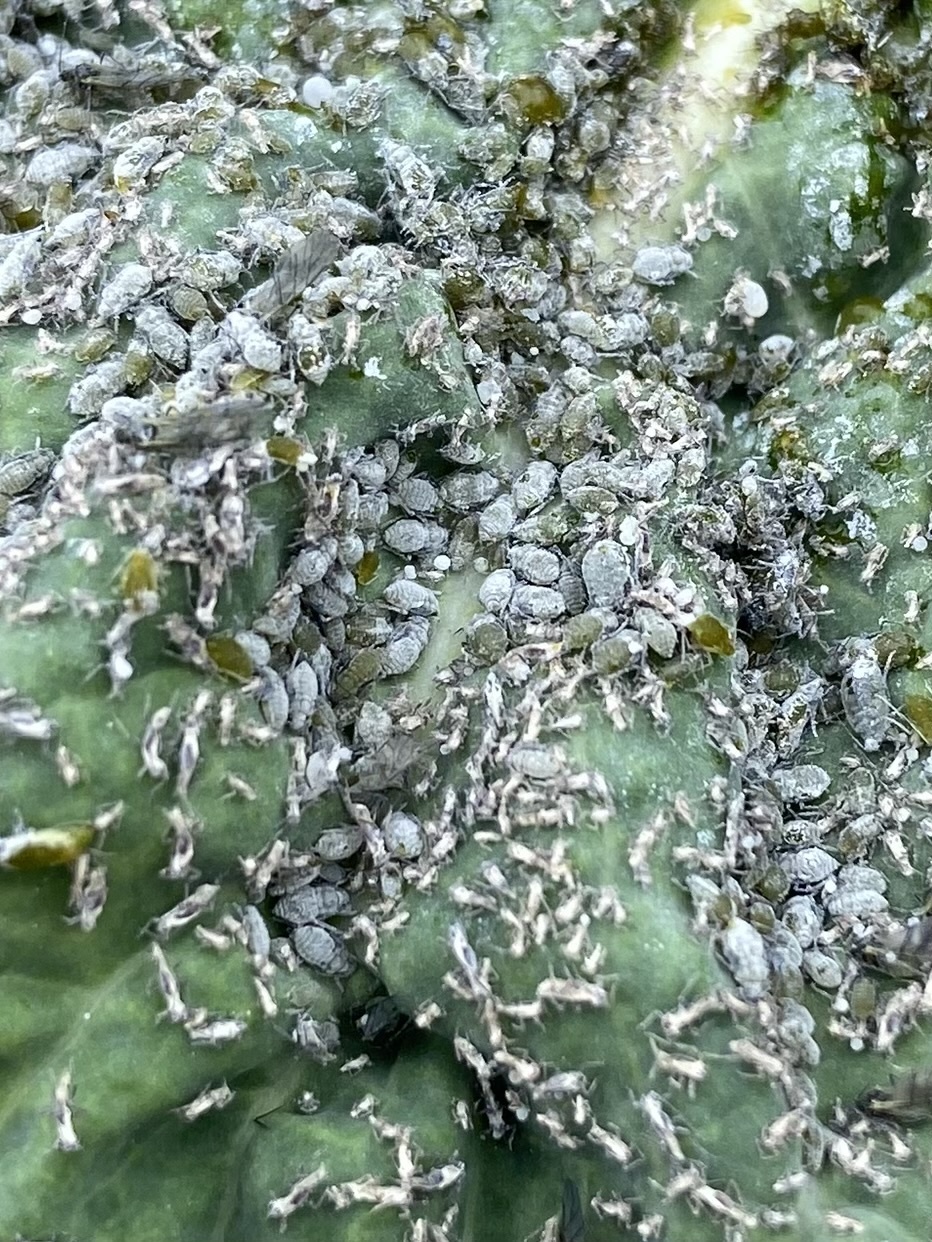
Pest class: cabbage_aphid